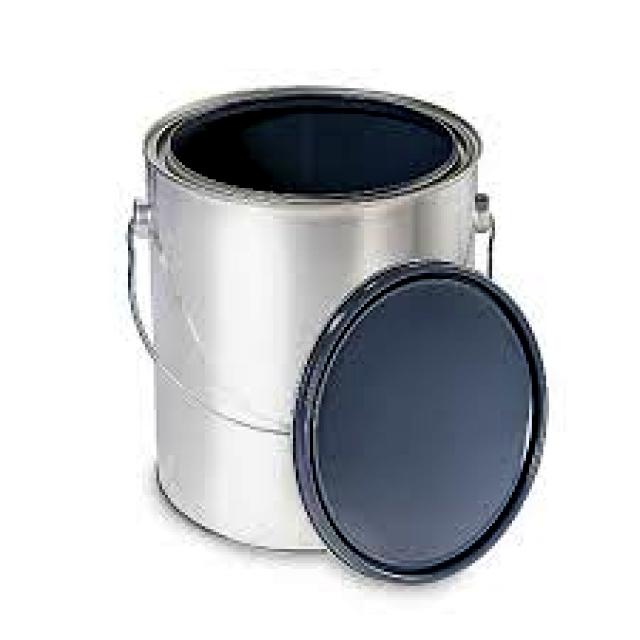
Label: Metal